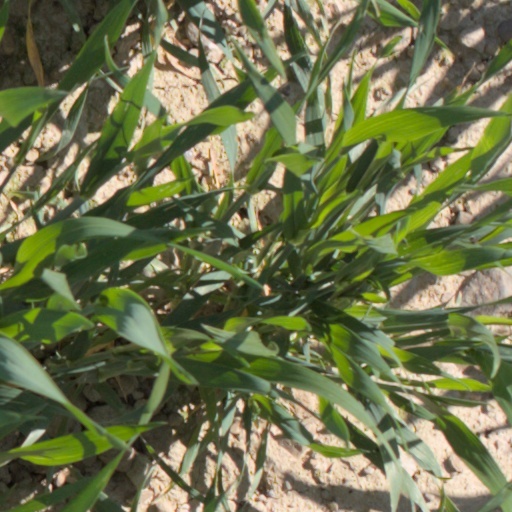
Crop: wheat